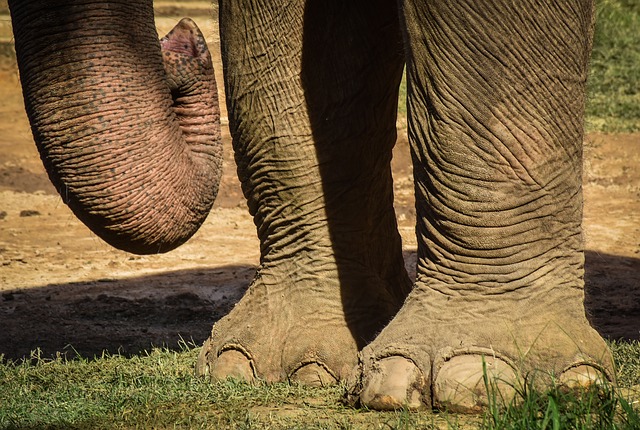
Label: elephant